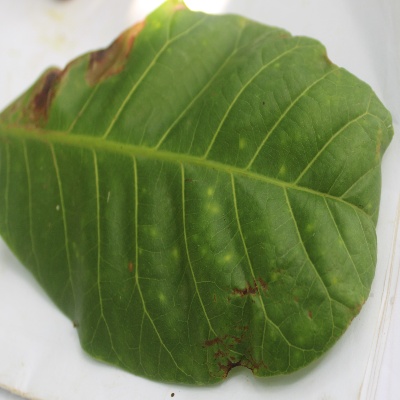
Crop: Cashew
Condition: leaf miner